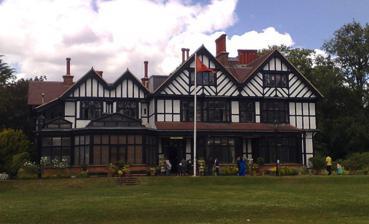
Building: Bhaktivedanta Manor
Country: United Kingdom
Year built: 1884
Hindu temple, formerly a country house, in Hertfordshire, United Kingdom 51°39′56″N 0°20′11″W / 51.66556°N 0.33639°W / 51.66556; -0.33639 Bhaktivedanta Manor temple Bhaktivedanta Manor is a Gaudiya Vaishnava Hindu temple set in the Hertfordshire countryside of England, in the village of Letchmore Heath near Watford . The Manor is owned and run by the International Society for Krishna Consciousness (ISKCON), better known as the Hare Krishna movement. It is ISKCON's largest property in the United Kingdom, and one of the most frequently visited Radha Krishna temples in Europe. The house is listed Grade II on the National Heritage List for England . Previously known as Piggott's Manor, the property was donated to the Hare Krishna movement in February 1973 by former Beatle George Harrison , after the Radha Krishna Temple in central London had become inadequate to house the growing number of devotees. The donation included 17 acres of land, following which the estate was extended through the acquisition of neighbouring properties. Harrison had a close relationship with ISKCON's founder- acharya , A.C. Bhaktivedanta Swami Prabhupada , and visited him at the Manor on several occasions. Beginning in 1981, ISKCON was engaged in a campaign to save Bhaktivedanta Manor from closure as a public temple, as the popularity of the site led to increased traffic through Aldenham. After a series of court hearings and appeals, the Department of the Environment granted permission for the building of a road bypassing the village in 1996. With the improved access, the Manor hosts up to 60,000 visitors for annual religious festivals such as Janmashtami . Former history 12th century: The Abbot of Westminster granted land at Aldenham to  Thomas Picot. 13th century: The surrounding land was owned by Lord Picot, and the place was therefore named Picot's Manor . 1884: A mock- Tudor mansion was built on the site, replacing a Georgian building. 1920s: By now the name had changed to Piggott's Manor. 1957 to 1972: Piggott's Manor was a nurses' training college, run by St Bartholomew's Hospital as the Preliminary Training School. ISKCON ownership Shrine to A.C. Bhaktivedanta Swami Prabhupada , at Bhaktivedanta Manor By 1972, three years after its founding, ISKCON's Radha Krishna Temple at Bury Place, in central London, was proving too small to accommodate the growing number of devotees there. The popularity of the movement had much to do with former Beatle George Harrison , who helped establish the temple, in addition to endorsing Krishna Conscious principles in his 1970 solo album All Things Must Pass . One of the first British devotees, Dhananjaya Das, recalls Prabhupada suggesting that he ask Harrison if he would care to help with their predicament, to which the musician replied: "I would be very much honoured." Harrison began looking for a new premises but then left the search to Dhananjaya and others, aware that property owners were immediately raising their asking price due to the involvement of a celebrity musician. Dhananjaya came upon Piggott's Manor in the Hertfordshire village of Aldenham, north-west of London; he recalls that the owner had been considering using the house and 17 acres of grounds as a nursing home . Harrison purchased the property in February 1973 and donated it to ISKCON's London chapter. Prabhupada in Germany in 1974 The devotees endured financial hardship during their early years at the Manor, due to the substantial costs involved in maintaining the large property. A habitual international traveller, Prabhupada visited Bhaktivedanta Manor in the summer of 1973 and was delighted with the new UK base. During their meeting there in August, he told Harrison: "You have given us this shelter, and Krishna will give you shelter – at his lotus feet." Prabhupada later referred to Harrison as ISKCON's "archangel" for this and other gifts to the movement; in November 1977, while on his deathbed in the Vrindavan temple , the acharya removed a ring from his hand and instructed devotees to deliver it to Harrison. Prabhupada's final trip outside India, over August and September 1977, was a visit to the UK centres at Bury Place and Aldenham. While staying at the Manor, he became too sick to undertake a planned tour of the United States, and instead returned to Bombay before being transported to Vrindavan. Harrison said he envisaged that the Manor would be a "guide to Krishna consciousness" and "a place where people could get a taste of the splendor of devotional service to the Supreme Lord". Coinciding with the 40th anniversary of Bhaktivedanta Manor in 2013, "The George Harrison Memorial Garden" was officially opened to the public. His widow, Olivia Harrison , together with celebrity gardener Monty Don and author Peter Owen-Jones , attended a private ceremony to unveil the garden on 25 May that year. A road on the property, which was earlier an unnamed track across a park, is now named Dharam Marg , which is Hindi for "the way of truth". The Manor celebrates Harrison's contribution to ISKCON with an event held each year on 29 November, the date of his death. For the twentieth anniversary of his death, in 2021, Bhaktivedanta Manor hosted Evening with George Harrison , consisting of remembrances, archival film footage, and live performances of Harrison's music. Campaign to save the temple By the late 1970s, Bhaktivedanta Manor had become a popular visiting place for London's large Hindu population, particularly since, unlike in areas of the UK such as the Midlands , it was a rare example of a local temple for Krishna worship. The 1979 and 1980 Janmashtami festivals attracted up to 15,000 visitors per day, resulting in increased road traffic through Aldenham and complaints to Hertsmere Borough Council . Having originally permitted ISKCON to use the site as a theological college , in line with the educational function that the property served under St Bart's ownership, Hertsmere Council moved to ban all religious festivals at Bhaktivedanta Manor in 1981. ISKCON subsequently acquired a property near Worcester – Croome Court – which became the movement's UK headquarters temporarily, including the site of its school. An agreement between the council and the ISKCON devotees, made in January 1983, then allowed for six days each year where the number of people attending Bhaktivedanta Manor could exceed 1000. Financial difficulties forced the closure of the Croome Court base in July 1984, however, leading to a renewed dependence on the Aldenham property. Future British prime minister David Cameron (centre) visiting the Manor in 2003 During 1985, the devotees tried to buy adjoining land to make road access to the Manor that would bypass the village. Meanwhile, the council received many more local complaints, leading it to issue an enforcement notice in January 1987 to have the temple closed to the public, citing a breach of the 1000-person daily limit. The temple submitted an appeal to the UK's Department of the Environment . A series of government inquiries over 1987–89 recognised the importance of Aldenham's position within the Letchmore Heath Conservation Area, and in 1990 the Secretary of State announced that Bhaktivedanta Manor would have to close as a temple. Appeals to the British High Court , the Court of Appeal and the European Court for Human Rights – the latter heard as ISKCON and 8 Others v. United Kingdom – all similarly failed, and a date of 16 March 1994 was set for the closure. In the months leading up to the deadline, the devotees bought the neighbouring land, and submitted a development proposal to Hertsmere Council, with a view to making a road that would bring all traffic into the Manor from the A41 , on the opposite (west) side of the property from the village. On the day of the proposed closure, a crowd estimated at 36,000 marched on the British government's offices at Westminster in protest, as the council deliberated over the application for a new road. The Hertsmere councillors declined the proposal, leading to further campaigning by the devotees and, in early 1996, another appeal to the Department of the Environment. By this point, ISKCON's cause had attracted support from the BBC and members of the national Parliament . Six months after the appeal was lodged, the Department of the Environment granted permission for the proposed road, with the Secretary of State concluding: Livestock grazing in the property's designated cow sanctuary [Bhaktivedanta Manor] is unique in the UK because there is no comparable alternative place for teaching, worship and meditation; and the level of provision of these religious facilities is to an exceptionally high standard. Furthermore, the close association of the Hare Krishna movement's founder with the Manor makes it a special, if not unique place … The road was duly built, through what was now a 70-acre property, bypassing the village of Aldenham. In September 1998, visitors to the Janmashtami festival numbered 60,000 – a figure described by the local Borehamwood & Elstree Times in 2007 as "the average number of people" attending the festival each year. According to a 2013 BBC News report, the grounds of Bhaktivedanta Manor now include "a theological college, organic farm , herb gardens, a cow sanctuary, primary school and kitchens providing meals for the homeless". In 2012, Hertsmere Borough Council adopted a planning brief to provide a clear plan for the future of the Manor including a purpose built Haveli, to meet the spiritual and social needs of the community.  Construction of the Haveli was completed in 2020. Inside the temple All activity at Bhaktivedanta Manor focuses around the temple room with its altar of carved wood and gilt containing three domed shrines. The first houses deity forms of Radha and Krishna , named "Radha Gokulananda". The second houses Gaura - Nitai deities, and the third, Sita , Rama , his brother Lakshmana and Hanuman . The rest of the property comprises a shop selling souvenirs and devotional paraphernalia, a bakery, a farm with working oxen, college facilities, ashrams , a primary school, and a small theatre. The latter is used for performances of the dramatic arts illustrating bhakti yoga and stories about Krishna . The musician Jahnavi Harrison (no relation to George) grew up at the temple and teaches kirtan call-and-response singing at Bhaktivedanta College. Radha and Krishna Rama, Sita, Lakshmana and Hanuman Attractions Besides the temple Bhaktivedanta Manor has several other attractions [1] . These include George Harrison Garden - A peaceful garden in memory of the late George Harrison . Here eight artworks celebrate Harrison's spiritual life and devotion to Krishna . Cow protection centre - An organic agricultural farm with a herd of 63 cows and bulls. Woodland Walk - A pathway that takes visitors around the manor. The path is marked by 16 inspiring verses from the Bhagavad Gita . Krishna Lila Playground - A play area for young children inspired by Krishna's childhood pastimes. Cafe and Gift Shop - The cafe serves vegetarian delicacies in accordance to a Sattvic diet. A gift shop is also on premises where visitors can purchase books and spiritually related gift items. See also Gangotri References